Prince Michael of Kent

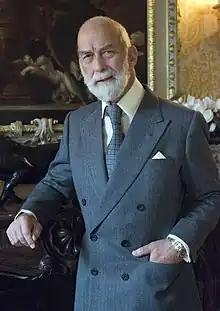
Portrait by Allan Warren, 2014

Prince Michael of Kent (Michael George Charles Franklin; born 4 July 1942) is a member of the British royal family who is 53rd in line to the British throne as of 2025. The younger son of Prince George, Duke of Kent, and Princess Marina of Greece and Denmark, he is a grandson of George V, nephew of Edward VIII and George VI, and first cousin of Elizabeth II. Michael's mother was also a first cousin of Prince Philip, Duke of Edinburgh, consort of Elizabeth II, making him both a second cousin and first cousin once removed to Charles III.